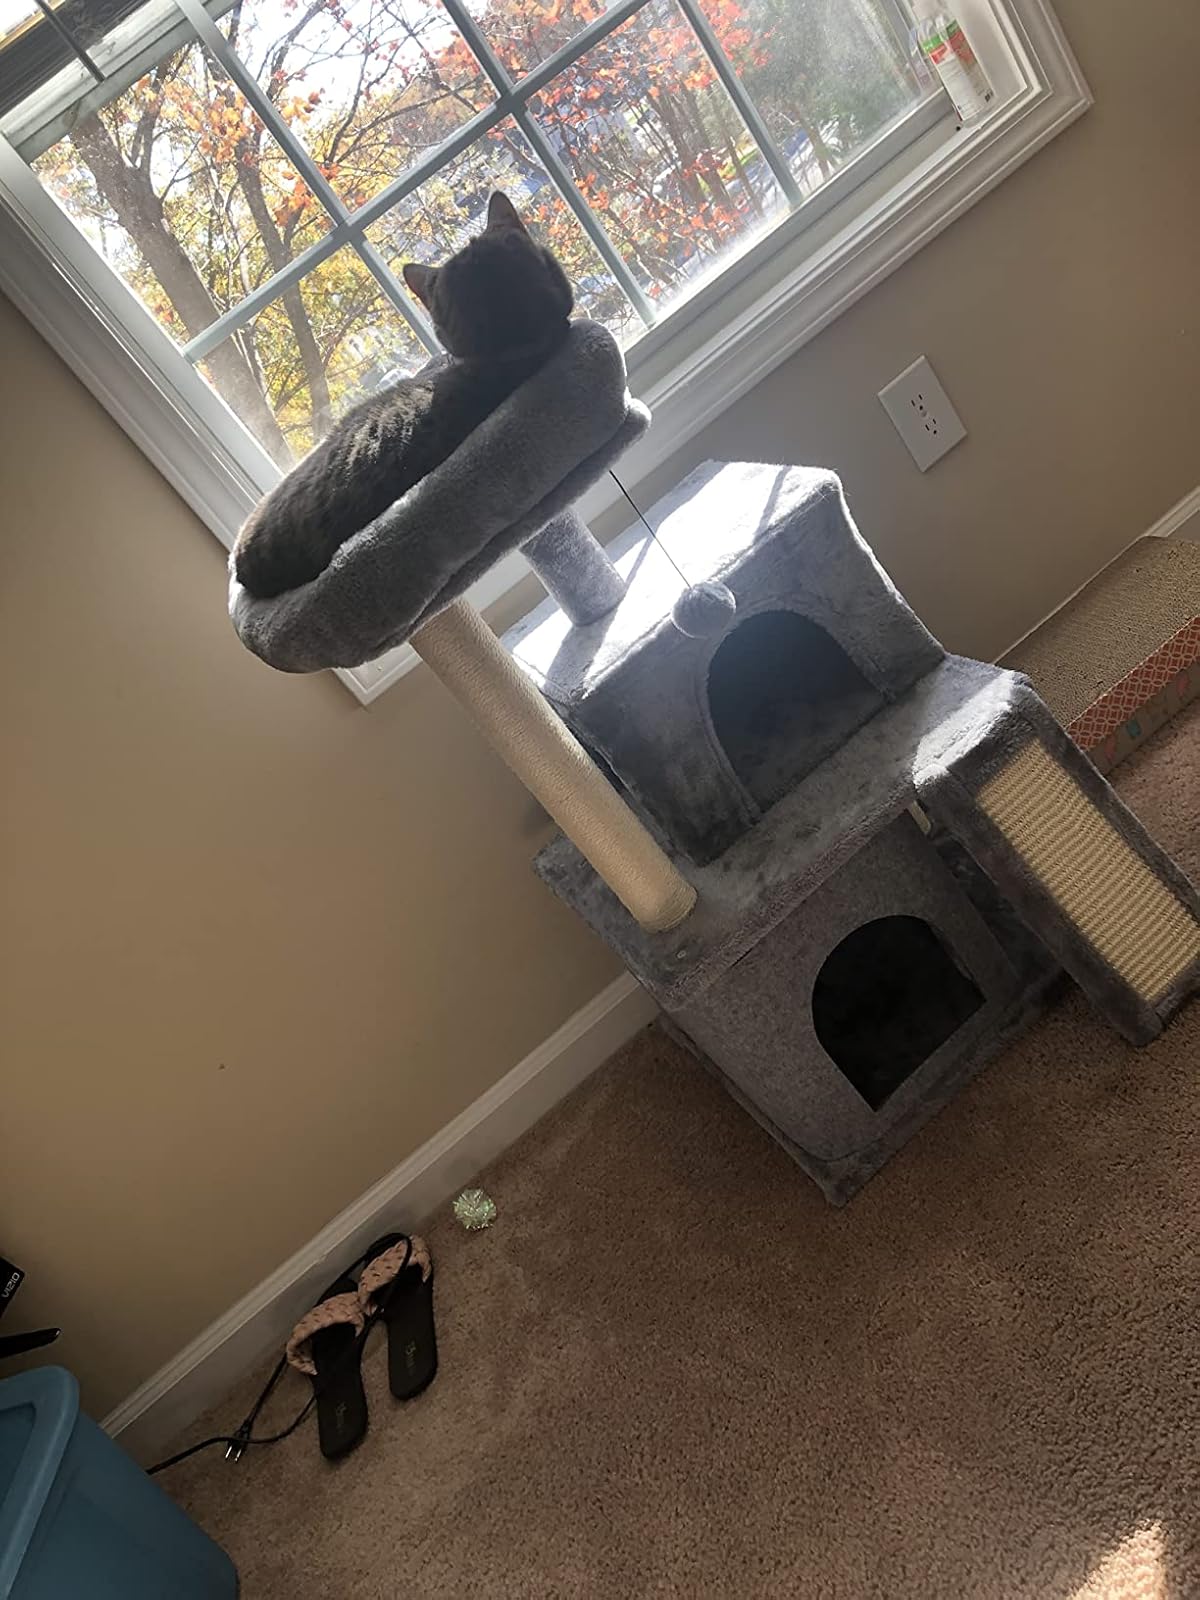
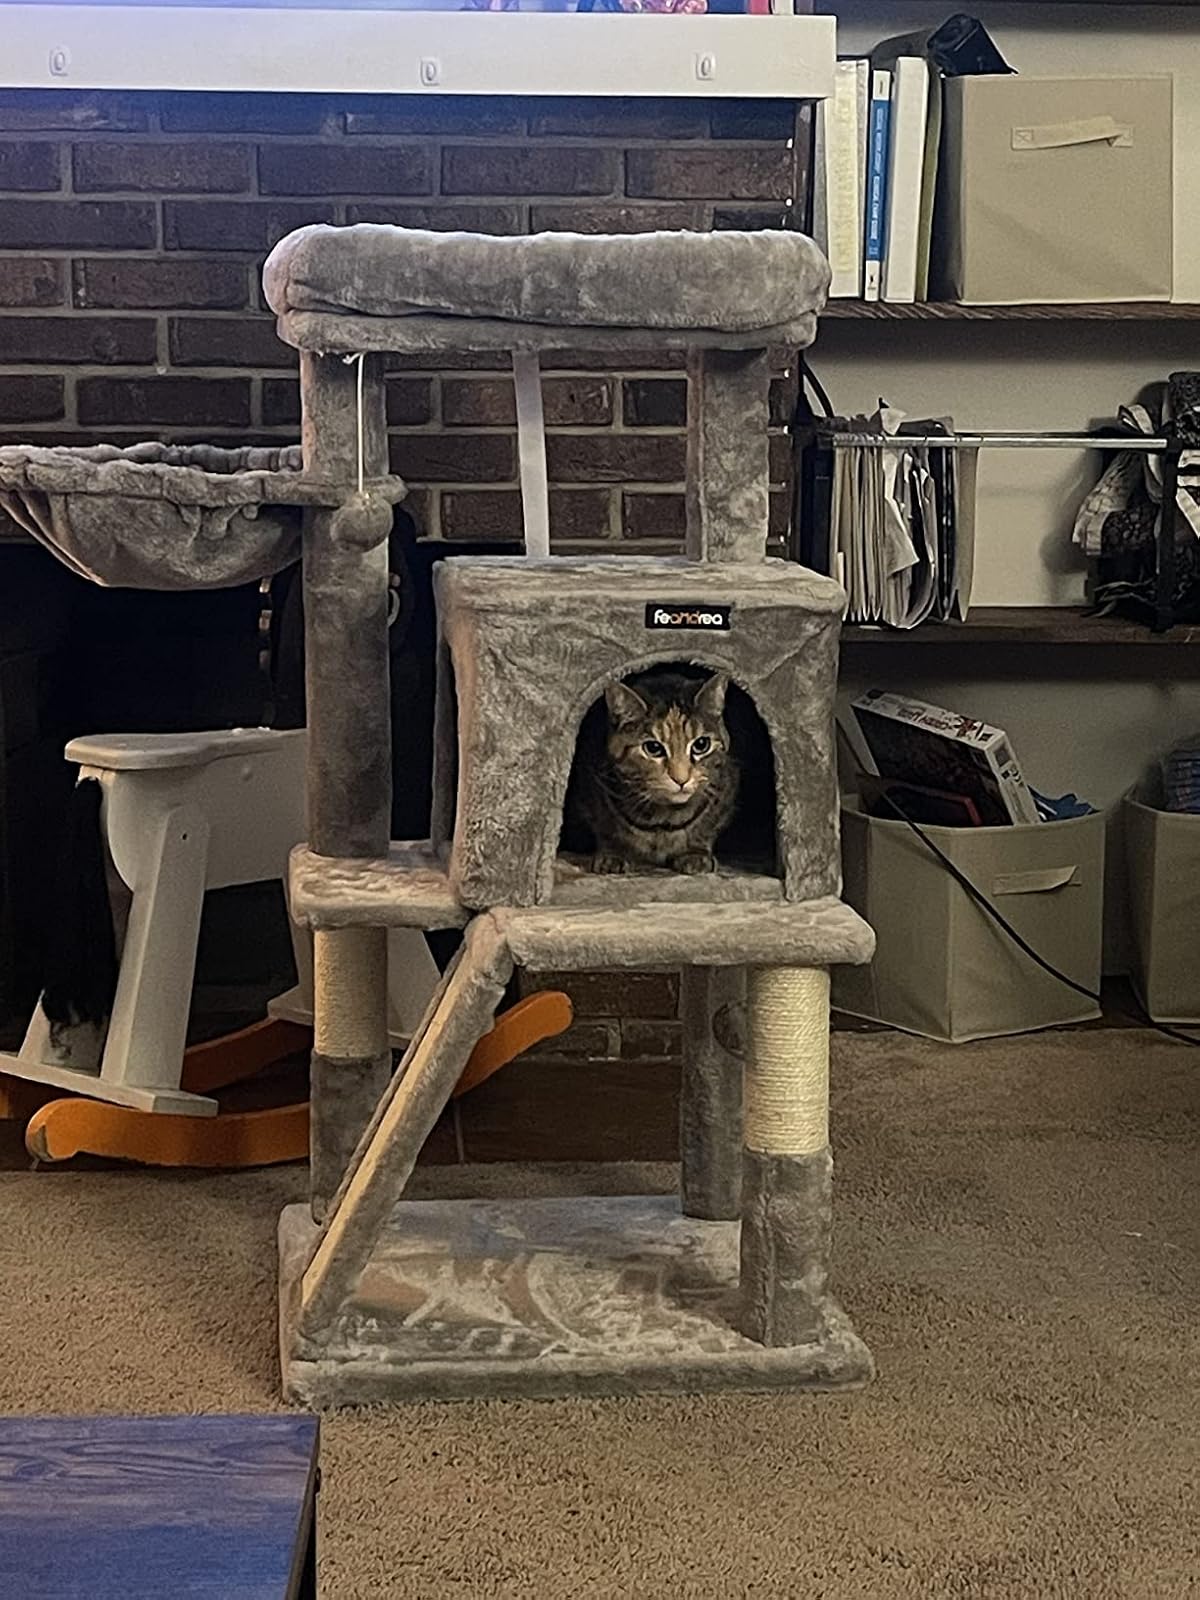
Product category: items_cat tree
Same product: no